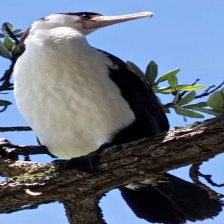
Species: AUCKLAND SHAQ
Scientific name: LEUCOCARBO COLENSOI